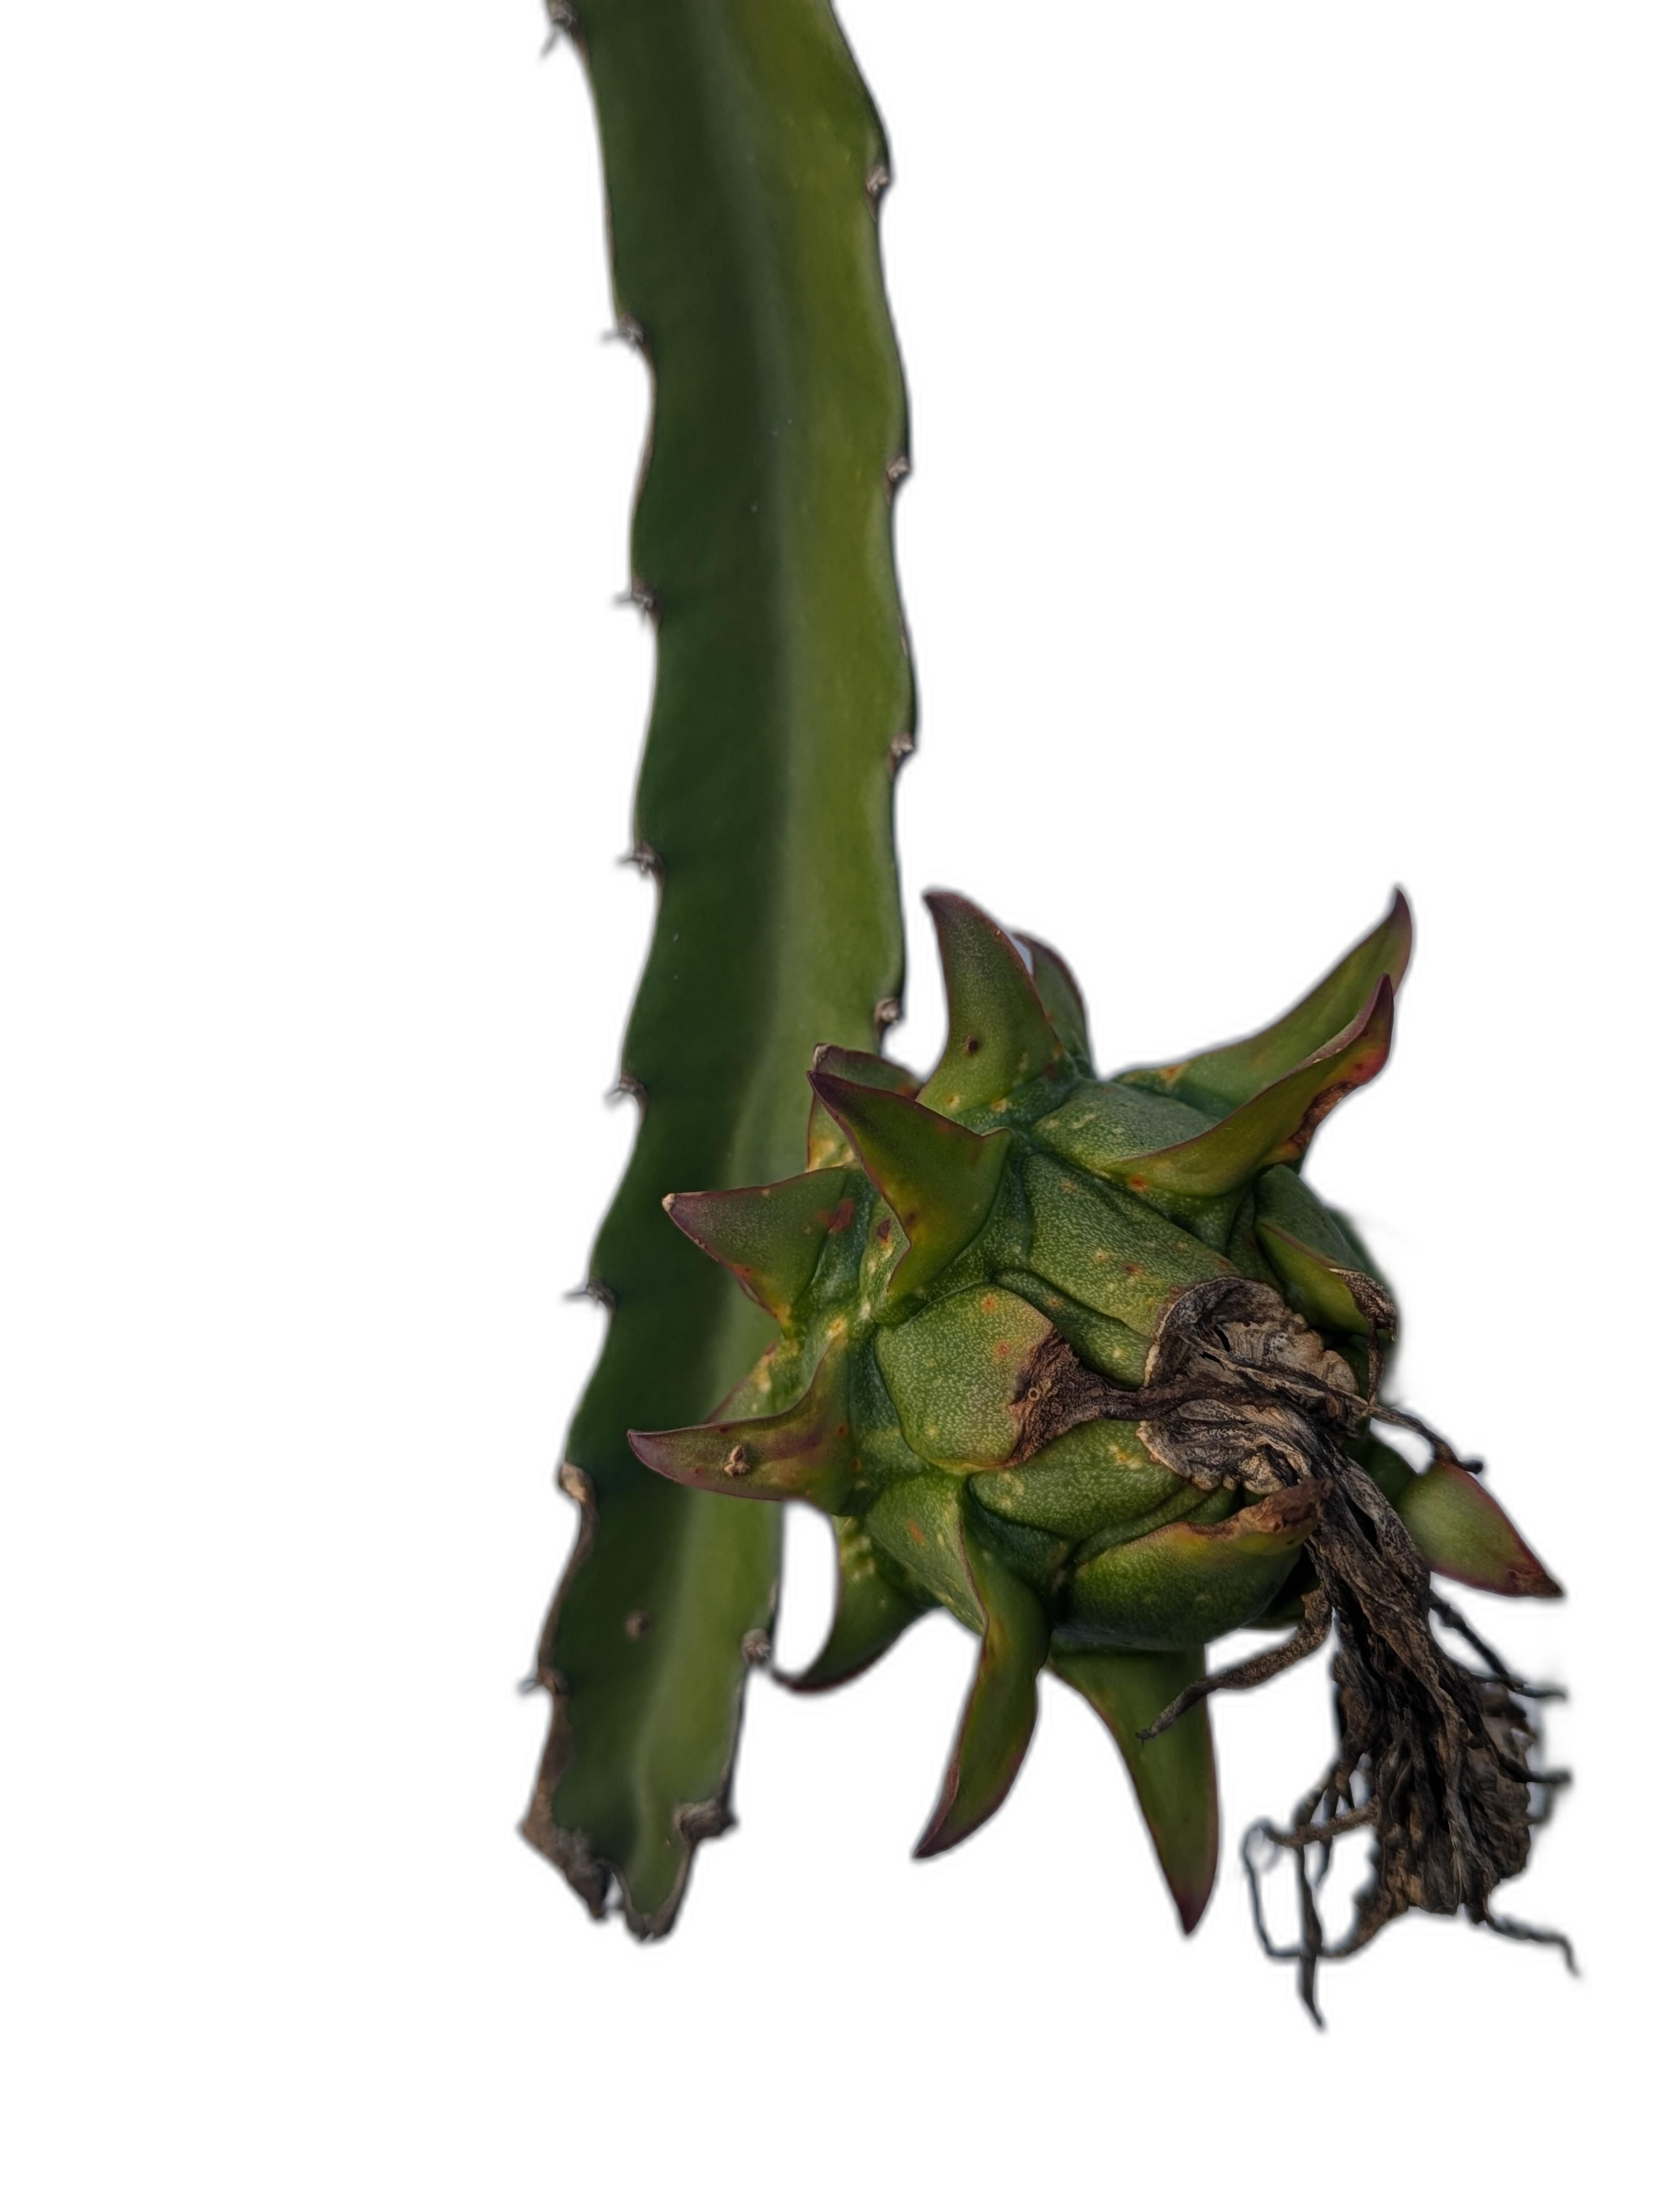
Label: Bad fruit